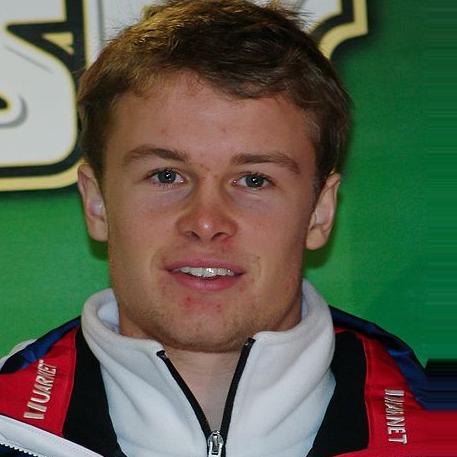
Age: 19